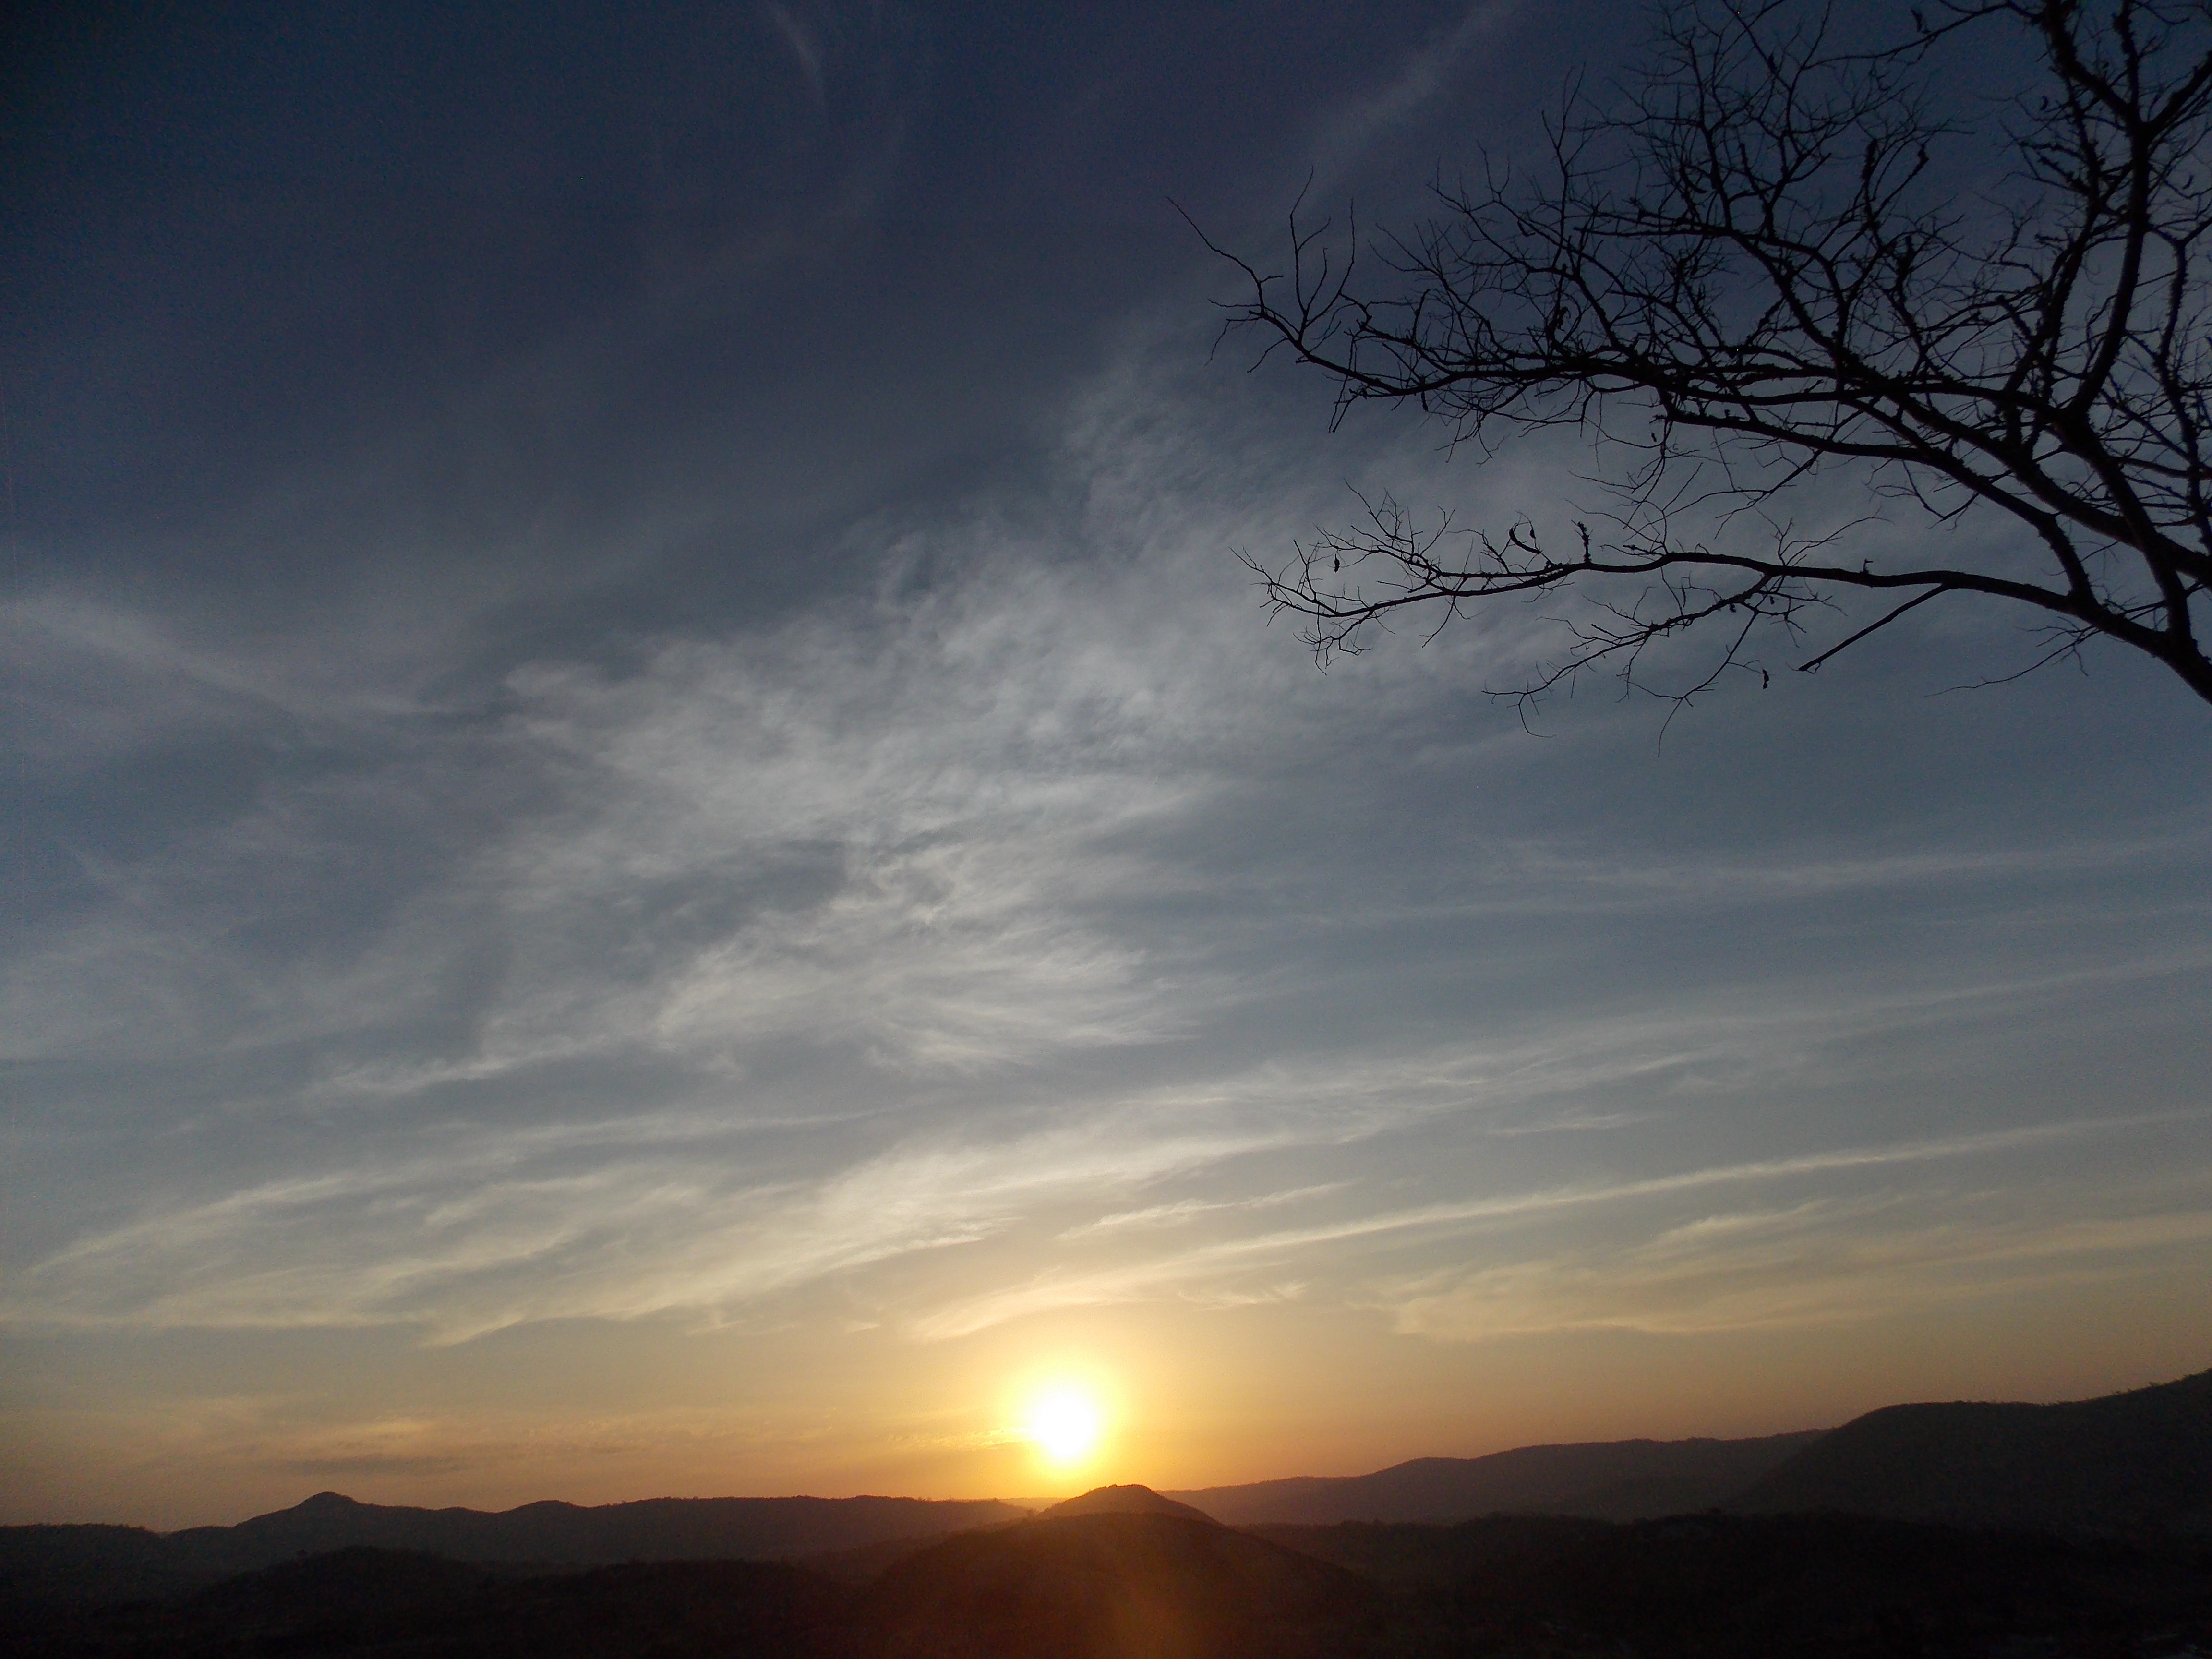
nature, horizon, mountain, cloud, sky, sun, sunrise, sunset, sunlight, morning, dawn, atmosphere, dusk, evening, future, afterglow, atmospheric phenomenon